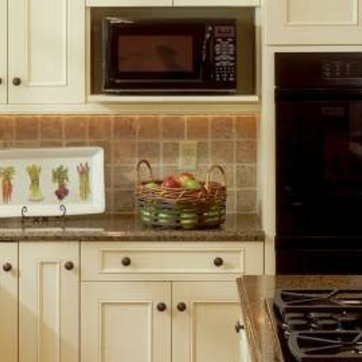
Material: food